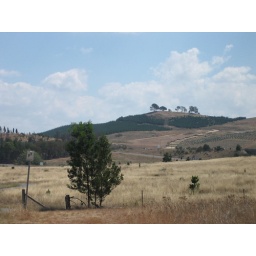
This is a picture of a hill I took while running around Lake Burley Griffin in Canberra, Australia.